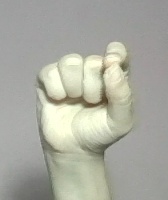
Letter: fa